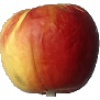
Label: Apple Red Yellow 1